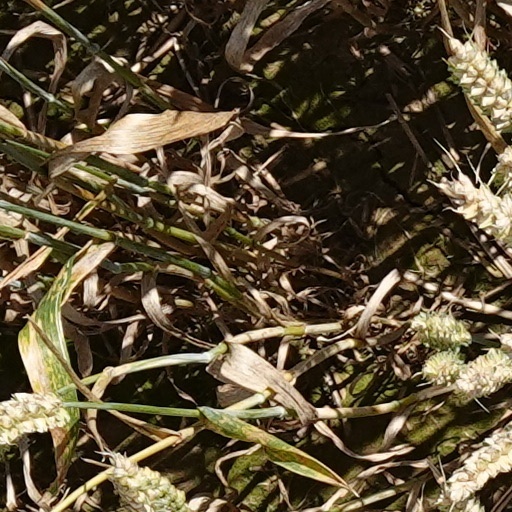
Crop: wheat